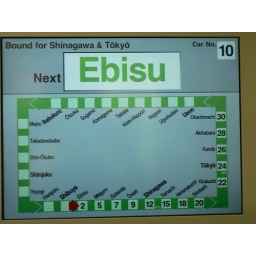
Impressive in train information screen